Spanish philosophy

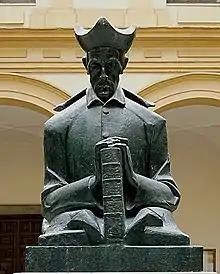
Bust of Francisco Suárez in his native Granada. Suárez (1548–1617) was a leading figure of the School of Salamanca and one of the most influential Jesuit philosophers and theologians of the early modern period. His work on metaphysics, natural law, and political philosophy had a profound impact on both Catholic thought and the development of modern philosophy, influencing thinkers such as Leibniz and Grotius.

Francisco De Vitoria was born in Burgos of a father who had assumed the name of his native city and of a mother descended from converted Jews. The young Vitoria arrived in Paris in 1507 to study at the Dominican studium of Saint-Jacques. There the Flemish nominalist-turned-Thomist Peter Crockaert was effecting the revival of Thomistic Scholasticism and entrusted Vitoria in 1512 with editing the "Secunda secundae" of Thomas Aquinas's "Summa Theologica". Vitoria edited other works of moral and spiritual theology in Paris, where he received a doctorate in the Faculty of Theology in 1522 and taught in 1522/23. Assigned to teach at the Dominican studium in Valladolid in 1523, he was elected in 1526 by the students of the University of Salamanca to the "prima" chair in theology, which he held until his death on 12 August 1546. In his third year at Salamanca, Vitoria abandoned the centuries-long tradition of teaching from the "Sentences" of Peter Lombard and began to comment instead on the works of Thomas. This innovation was widely imitated in Spain and elsewhere and had important consequences for the future teaching of theology in Catholic faculties and for the theological approaches of the Council of Trent. Among his many pupils were Domingo de Soto, Melchor Cano, Bartolomé de Medina, Tomás de Chaves, and Domingo Báñez. Vitoria's political thought strongly influenced the work of Robert Bellarmine and Francisco Suárez. Although Vitoria published nothing during his tenure at Salamanca, his students undertook this work after his death. A manual of sacramental theology based on his notes was reprinted over eighty times before 1612. His "Relectiones theologicae" appeared posthumously in 1557 in Lyon and were reprinted eight times in the sixteenth and seventeenth centuries in Spain, Italy, Germany, and the Low Countries. The "Relección" was an annual formal lecture to the whole university in which Vitoria summed up his lectures given the previous year. He treated such questions as civil and ecclesiastical authority, homicide, charity, marriage, magic, usury, and the authority of popes and general councils. In 1539 and 1540 he turned his attention to the moral and legal problems posed by the Spanish colonization of the Americas. His treatises "De Indis recenter inventis" and "De iure belli Hispanorum in barbaros" influenced subsequent imperial legislation, especially the "New Law for the Indies" in 1542, which sought to reduce the brutality of exploitation of the American native peoples. In "De Indis" Vitoria upheld the natural rights of the aborigines as legal possessors of their property and governors of their lands. But he allowed that a more enlightened state, especially a Christian one like Spain, might assume government of a backward people—as the "Indians" appeared to be—provided this government was for the welfare of the latter and not merely for the profit of the former. The rights of missionaries to preach the gospel were to take precedence, and the emperor's duties to protect converts was paramount. Thus, while Vitoria's teaching broke new ground in the matter of native rights, it failed to block possible avenues of abuse. His doctrine is thus more ambivalent than that of his fellow Dominican Bartolomé de Las Casas, who is the more thoroughgoing champion of the aborigines. Vitoria's use of Thomas Aquinas, who had drawn on the political thought of Aristotle, presumed the natural rights of the state. Although God is its ultimate cause, the state enjoys full power and authority over the things necessary to its continuance and to the well-being of its citizens, who alone may determine the mode of power and its delegation to individuals. The same natural law likewise governs international relations: the world as a whole ("totus orbis") is analogous to a single state and can thus create a supranational authority to determine laws appropriate to and binding on all nations. In the twentieth century these theories have earned Vitoria the title "Father of International Law" and have made him the patron of several national and international associations. Vitoria maintained a correspondence with several humanists. Juan Luis Vives assured Erasmus of Vitoria's admiration. During the inquisition into Erasmus's works held at Valladolid (1527), however, Vitoria took a middle position, opposing a general censure of Erasmus but holding that some of his positions were dangerous and even heretical.